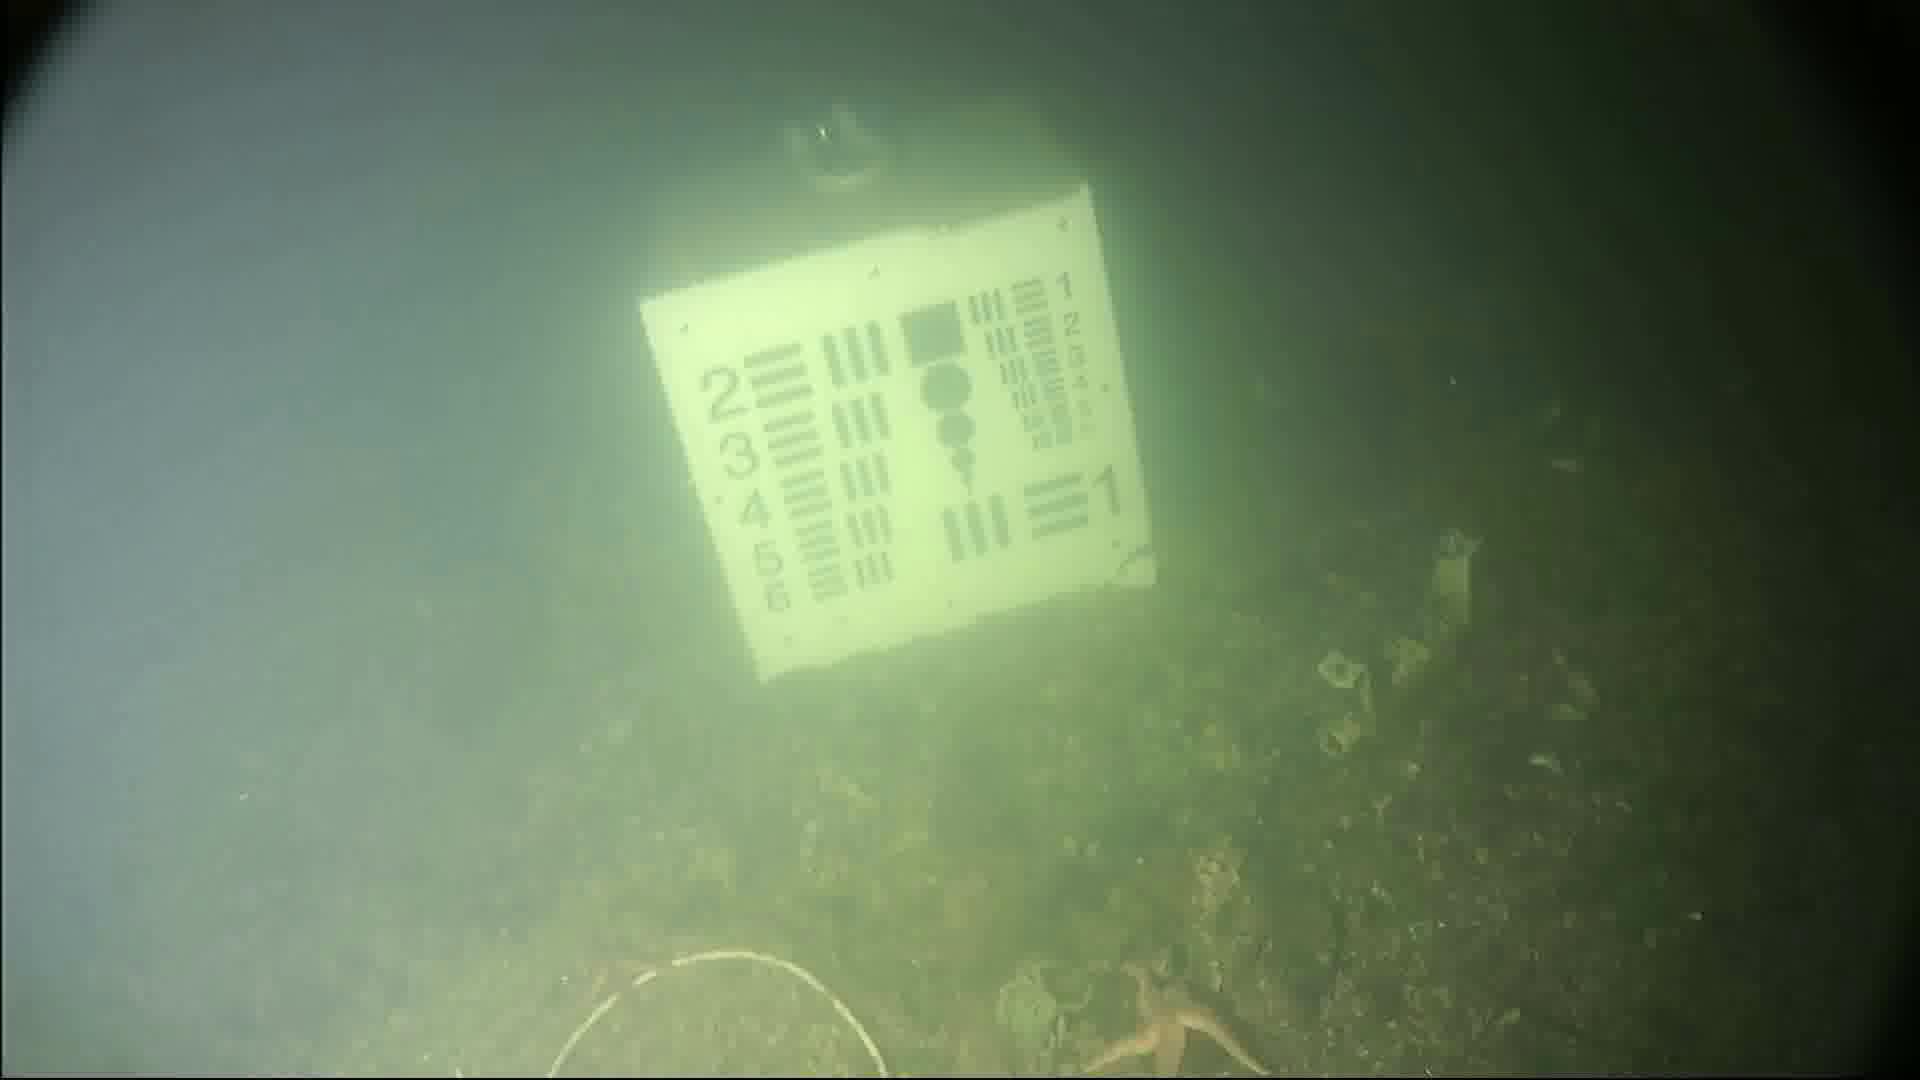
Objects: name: starfish
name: crab